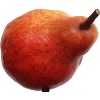
Label: red_pear